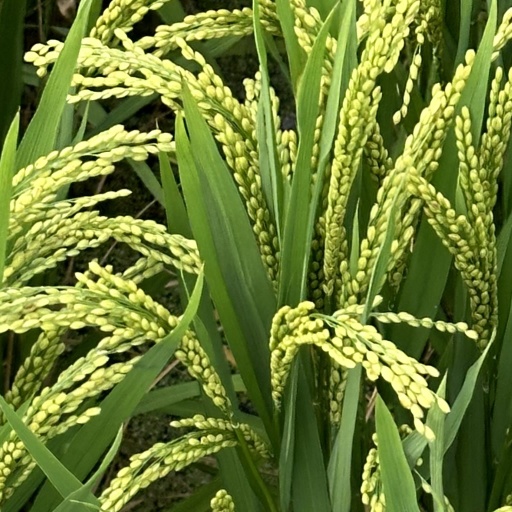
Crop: rice